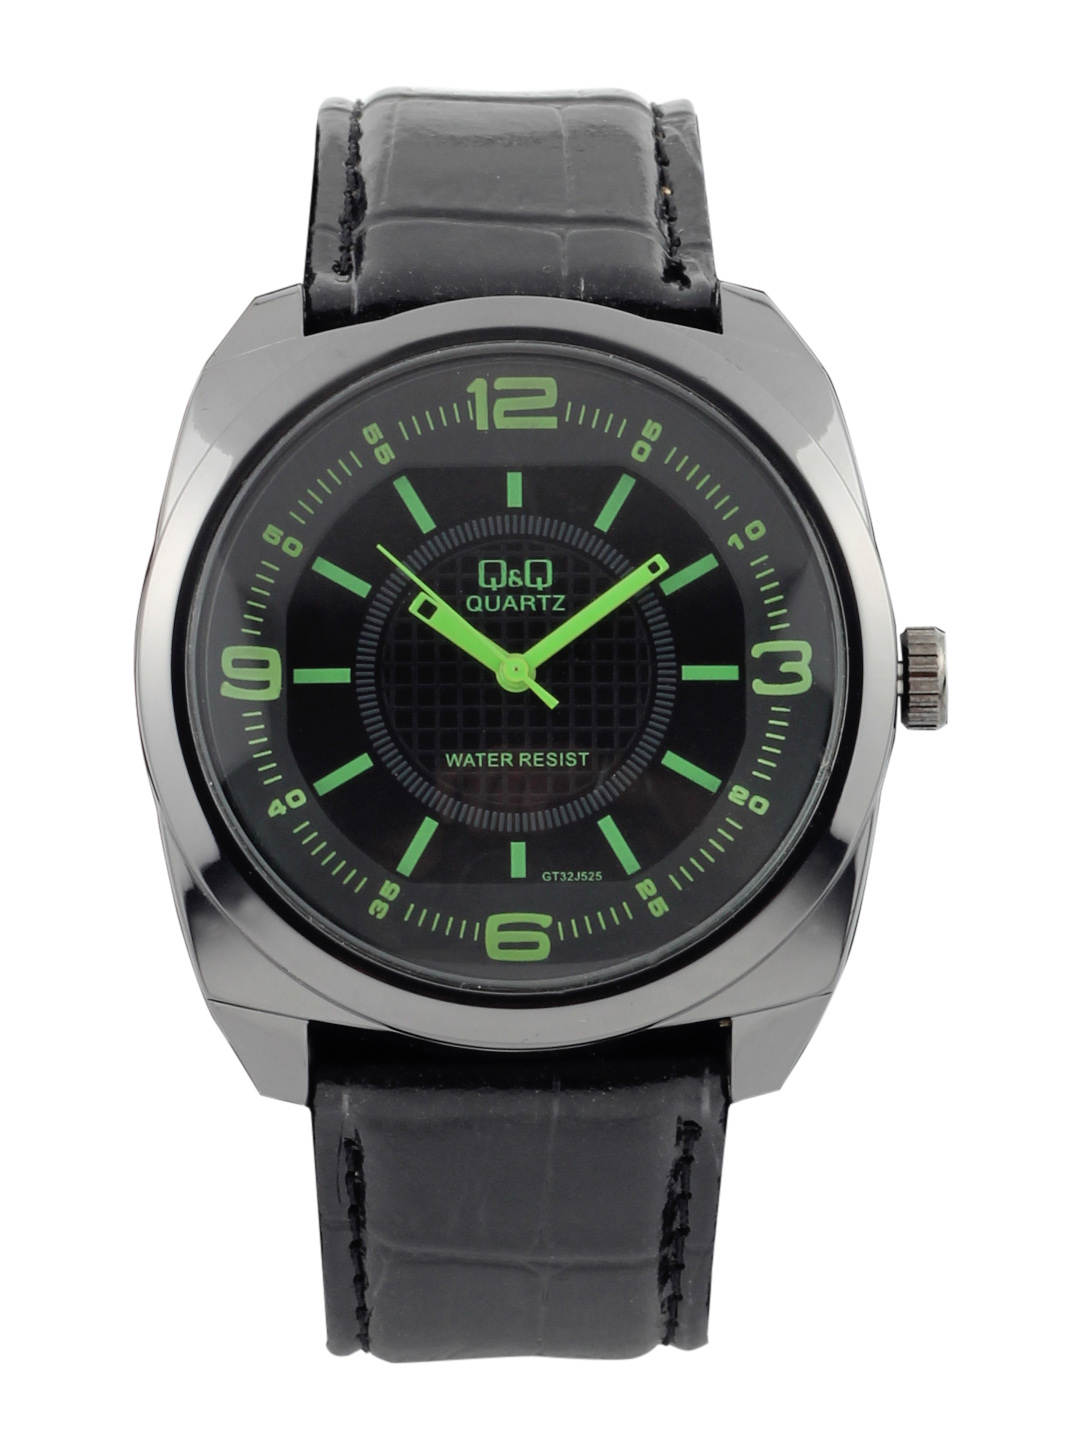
Q&Q Men Black Dial Watch
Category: Accessories / Watches / Watches
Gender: Men
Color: Black
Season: Winter 2016
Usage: Casual